26th Berlin International Film Festival

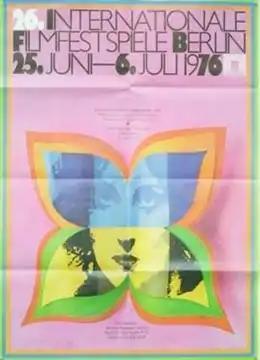
Festival poster

The 26th annual Berlin International Film Festival was held from 25 June to 6 July 1976. The Golden Bear was awarded to "Buffalo Bill and the Indians, or Sitting Bull's History Lesson" directed by Robert Altman.